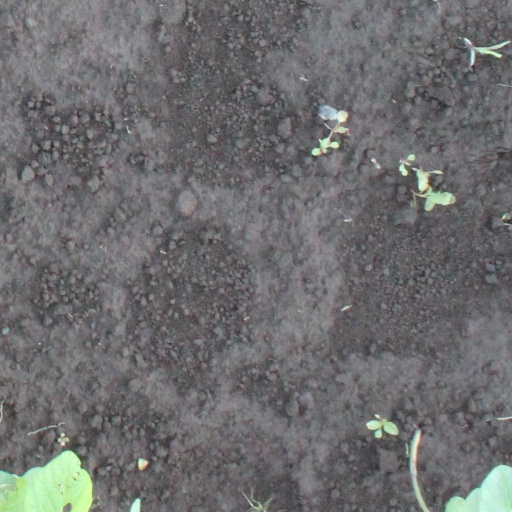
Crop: soybean